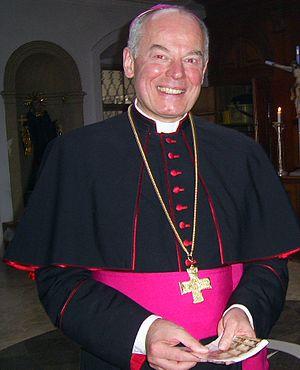
Mgr Anton Losinger, évêque auxiliaire d'Augsbourg.
Anton Losinger, né le 27 juillet 1957 à Friedberg est un prélat catholique allemand, évêque auxiliaire d'Augsbourg depuis 2000.